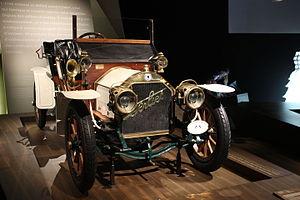
Une voiture Berliet C2 22 HP double phaéton, exposée au Musée des Confluences de Lyon.